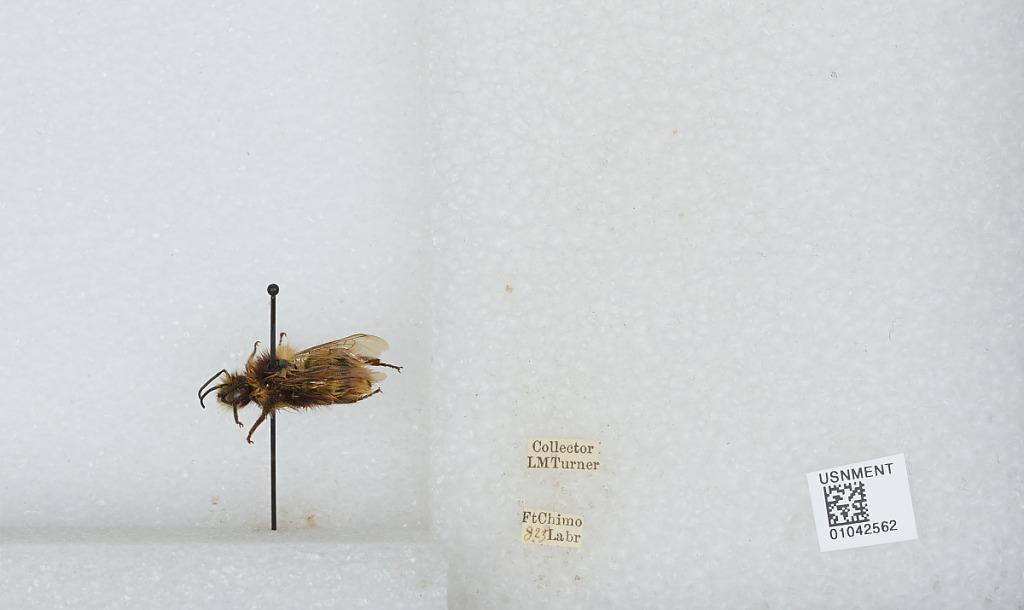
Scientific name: Bombus sp.
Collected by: L. Turner
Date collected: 1923-8-
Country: Canada
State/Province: Quebec
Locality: Kuujjuaq
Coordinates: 58.1067, -68.3986